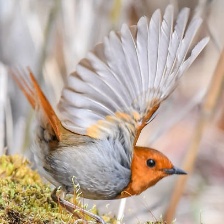
Species: JAPANESE ROBIN
Scientific name: ERITHACUS AKAHIGE
ImageNet parent category: robin